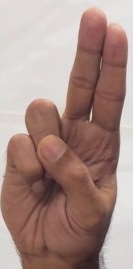
ASL sign: U